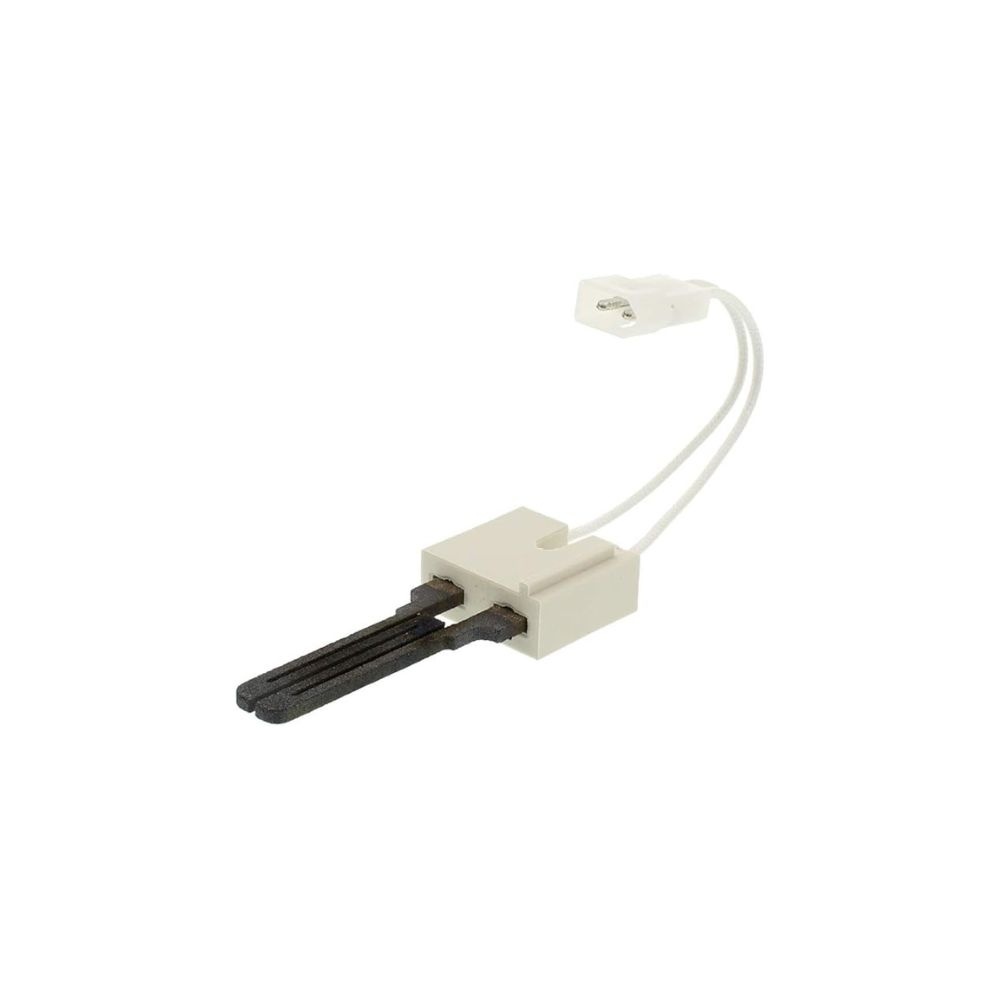
Samsung DC47-00022A Dryer Heater Igniter OEM Replaces PD00002225
This genuine Samsung part DC47-00022A for dryer is designed to meet the highest standards of quality and performance, ensuring your appliance continues to run efficiently and effectively. With DC47-00022A, you can trust that your dryer will maintain its optimal performance, keeping your home running smoothly. Don't settle for inferior aftermarket parts - choose the genuine Samsung DC47-00022A for a reliable and long-lasting solution. DC47-00022A is Compatible with Following Brands: Samsung Kenmore Decor Samsung DC47-00022A Can Replace: DC47-00022A DC4700022A PD00002225 DC47-00022A Can Perfectly Fit to Models: DV448AGEXAA0000 DV448AGEXAA0001 DV448AGEXAA0002 DV448AGPXAA0000 DV448AGPXAA0001 DV448AGPXAA0002 DV448AGWXAA0000 DV448AGWXAA0001 DV448AGWXAA0002 DV210AGWXAA DV219AGWXAA0001 DV410AGRXAA DV350AGWXAA0000 40299032010 40299032011 DV306LGW/XAA DV520AGW/XAA DV5451AGW/XAA DV316BGW/XAA DV410AGW/XAA DV3C6BGW/XAA DV220AGW/XAA DV316BGC/XAA DV330AGB/XAA DV330AGW/XAA DV210AGW/XAA DV316LGS/XAA 40289032011 DV231AGW/XAA-01 DV511AGR/XAA DV218AGB/XAA DV331AGW/XAA DV419AGU/XAA-00 DV419AGU/XAA-01 DV419AGU/XAA-02 DV419AGW/XAA-00 DV419AGW/XAA-01 DV419AGW/XAA-02 DV520AGP/XAA-00 DV520AGP/XAA-01 DV520AGP/XAA-02 DV520AGP/XAA-03 DV520AGP/XAA-04 DV45K6500GW/A3-00 DV350AGP/XAA-00 DV40J3000GW/A2-00 DV52J8700GP/A2-00 DV52J8700GW/A2-00 DV316LGW/XAA-00 DVG50M7450W/A3-00 DV317AGG/XAA-00 DV317AGS/XAA-00 DV317AGW/XAA-00 DV219AGB/XAA-00 DV219AGW/XAA-01 DV45H6300GG/A3-00 DV45H6300GW/A3-00 DV393GTPAWR/A1-01 DV393GTPAWR/A1-02 DV338AGB/XAA-00 DV338AGW/XAA-00 DV328AGG/XAA-00 DV328AGR/XAA-00 DV328AGW/XAA-00 DVG45M5500P/A3-00 DVG45M5500W/A3-00 DVG45M5500Z/A3-00 DVG45N5300F/A3-00 DVG45N5300V/A3-00 DVG45N5300W/A3-00 DVG50M7450P/A3-00 DVG52M7750V/A3-00 DVG52M7750W/A3-00 DVG52M8650V/A3-00 DVG52M8650W/A3-00 DVG54M8750V/A3-00 DVG54M8750W/A3-00 DVG55M9600V/A3-00 DVG55M9600W/A3-00 DVG60M9900V/A3-00 DVG60M9900W/A3-00 DV45H7000GP/A3-00 DV45H7000GP/A3-01 DV45H7000GW/A2-00 DV45H7000GW/A2-01 DV45H7000GW/A2-02 DV48H7400GP/A2-00 DV48H7400GP/A2-01 DV48H7400GW/A2-00 DV48H7400GW/A2-01 DV48H7400GW/A2-02 DV50K8600GW/A3-01 DV50K8600GV/A3-00 DV50K8600GV/A3-01 DV203AGS/XAA-00 DV50F9A7GVP/A2-00 DV203AGW/XAA-00 DV206AGS/XAA-00 DV218AGB/XAA-00 DV218AGW/XAA-00 DV231AGW/XAA-00 DV2C6BGW/XAA-00 DV331AGR/XAA-00 DV331AGR/XAA-01 DV331AGR/XAA-02 DV331AGR/XAA-03 DV331AGW/XAA-00 DV337AGG/XAA-00 DV337AGL/XAA-00 DV337AGR/XAA-00 DV337AGW/XAA-00 DV350AGR/XAA-00 DV350AGW/XAA-00 DV361GWBEWR/A3-01 DV365GTBGWR/A3-01 DV36J4000GW/A3-00 DV400GWHDWR/AA-00 DV400GWHDWR/AA-01 DV405GTPASU/AA-00 DV405GTPASU/AA-01 DV405GTPASU/AA-02 DV405GTPAWR/AA-00 DV405GTPAWR/AA-01 DV405GTPAWR/AA-02 DV407AGW/XAA-02 DV407AGW/XAA-03 DV409AGR/XAA-00 DV409AGW/XAA-00 DV422GWHDWR/AA-00 DV422GWHDWR/AA-01 DV42H5000GW/A3-00 DV42H5000GW/A3-01 DV42H5000GW/A3-02 DV42H5000GW/A3-03 DV42H5200GF/A3-00 DV42H5200GP/A3-00 DV42H5200GW/A3-00 DV42H5400GF/A3-00 DV42H5400GW/A3-00 DV42H5600GP/A3-00 DV42H5600GW/A3-00 DV431AGP/XAA-01 DV431AGP/XAA-02 DV431AGW/XAA-01 DV431AGW/XAA-02 DV433GTGJWR/A1-00 DV433GTGJWR/A1-01 DV435GTGJRA/A1-01 DV435GTGJWR/A1-01 DV448AGE/XAA-00 DV448AGE/XAA-01 DV448AGE/XAA-02 DV448AGP/XAA-00 DV448AGP/XAA-01 DV448AGP/XAA-02 DV448AGW/XAA-00 DV448AGW/XAA-01 DV448AGW/XAA-02 DV455GVGSGR/AA-01 DV455GVGSWR/AA-00 DV455GVGSWR/AA-01 DV455GVGSWR/AA-02 DV456GWHDSU/AA-00 DV456GWHDSU/AA-01 DV456GWHDWR/AA-01 DV457GVGSGR/AA-00 DV457GVGSGR/AA-01 DV457GVGSGR/AA-02 DV457GVGSWR/AA-00 DV457GVGSWR/AA-01 DV457GVGSWR/AA-02 DV45H7200GW/A2-00 DV45K6200GW/A3-00 DV45K6200GZ/A3-00 DV45K6500GV/A3-00 DV45K6500GV/A3-01 DV45K7600GW/A3-00 DV476GTHASU/A1-00 DV476GTHASU/A1-01 DV476GTHAWR/A1-00 DV476GTHAWR/A1-01 DV484GTHASU/A1-01 DV484GTHAWR/A1-01 DV48J7700GW/A2-00 DV48J7700GW/A2-01 DV48J7700GW/A2-02 DV48J7770GP/A2-00 DV48J7770GW/A2-00 DV50F9A6GVW/A2-01 DV50F9A7GVW/A2-00 DV50F9A8GVP/A2-01 DV50F9A8GVW/A2-01 DV50K7500GV/A3-00 DV50K7500GV/A3-01 DV50K7500GW/A3-00 DV50K7500GW/A3-01 DV511AGR/XAA-00 DV511AGR/XAA-01
Brand: OEM PARTS WORLD
Category: Home & Garden > Household Appliance Accessories > Laundry Appliance Accessories > Washer & Dryer Accessories